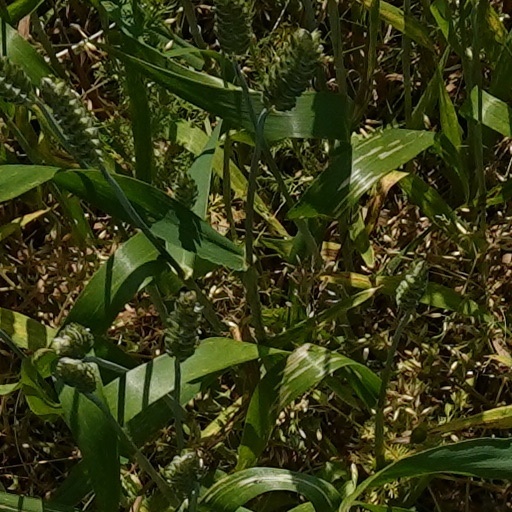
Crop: wheat